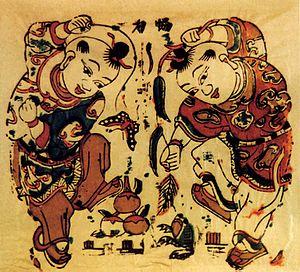
Liu Hai, Liu Haichan ou Haichanzi, « crapaud marin », est un alchimiste taoïste légendaire des Cinq dynasties et l’un des Cinq ancêtres du Nord de l’école Quanzhen, disciple de Zhongli Quan et de Lü Dongbin, maître de Wang Chongyang. Il est aussi parfois considéré comme l’un des huit immortels, remplaçant Zhang Guolao au Jiangxi et Lan Caihe à Taïwan. Il est assimilé à Liu Cao, ministre de Liu Shouguang, ancien seigneur de guerre des Tang postérieurs et fondateur du bref royaume de Yan. Deux textes du canon taoïste lui sont attribués.